Forestdale, Rhode Island

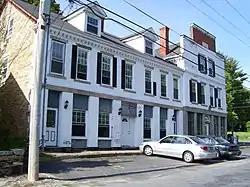
Forestdale's main factory block from the nineteenth century, currently has a post office

Forestdale is a village and historic district in North Smithfield, Providence County, Rhode Island, United States, one-half mile from Slatersville. The historic district runs east and west along Main Street and north on Maple Avenue. School Street is the primary road through the village, and the one-room schoolhouse for which the street is named still stands. The Branch River runs through the valley adjacent to School Street. The Village Haven Restaurant and local VFW chapter are also located in the village.